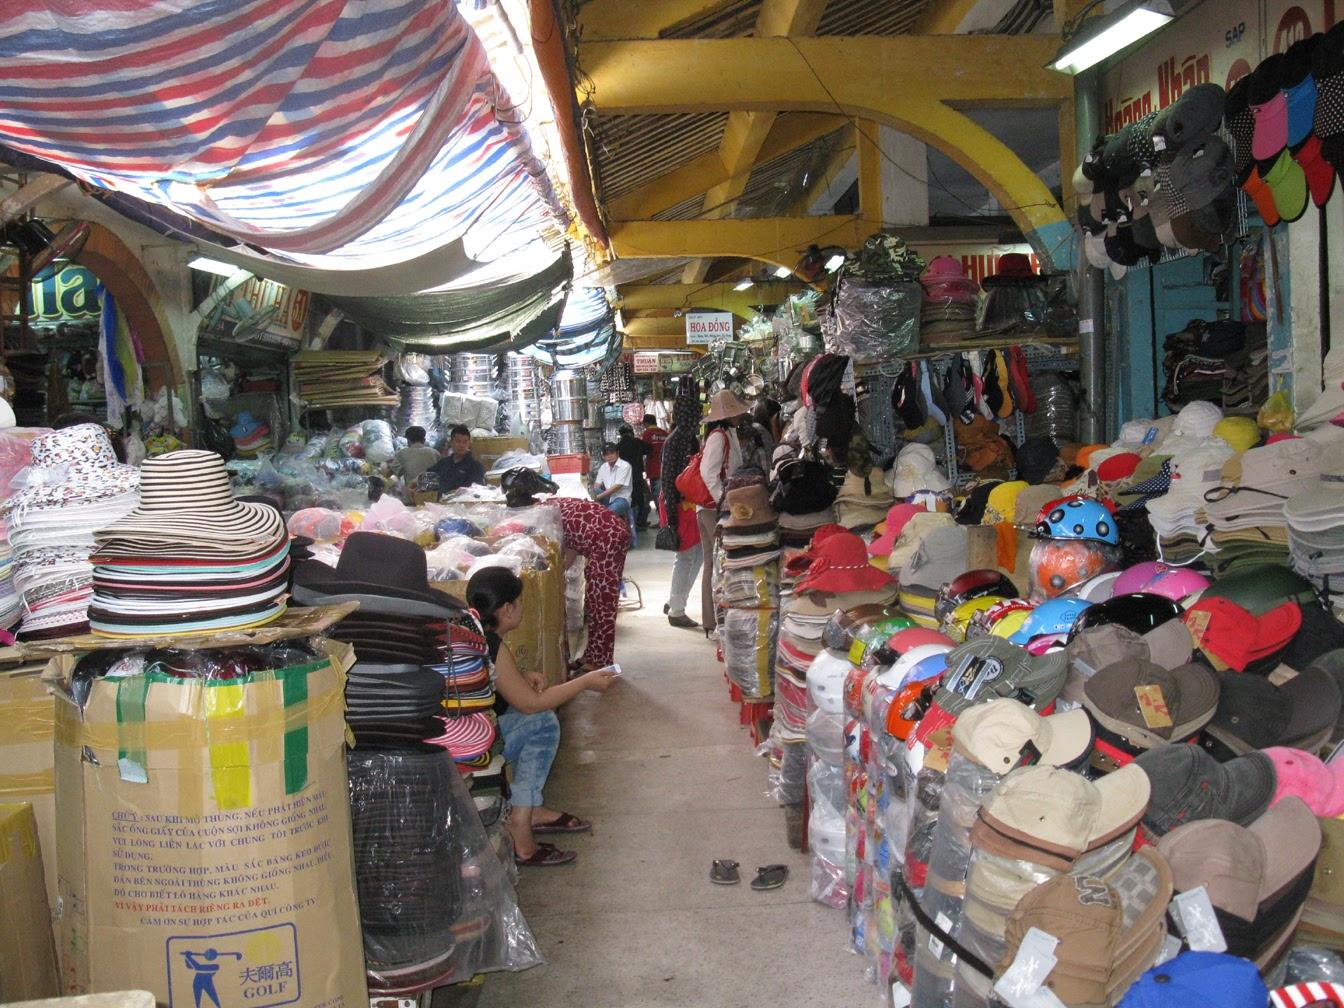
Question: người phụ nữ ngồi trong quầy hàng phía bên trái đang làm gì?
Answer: đang lướt điện thoại